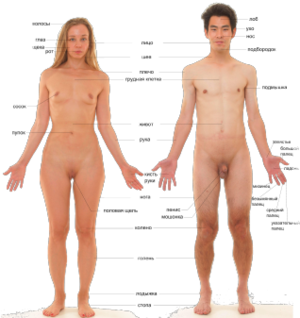
Vue antérieure de humain de sexe féminin et masculin. Plus d'informations sur l'image originale en anglais: File:Anterior view of human female and male, with labels.jpg.